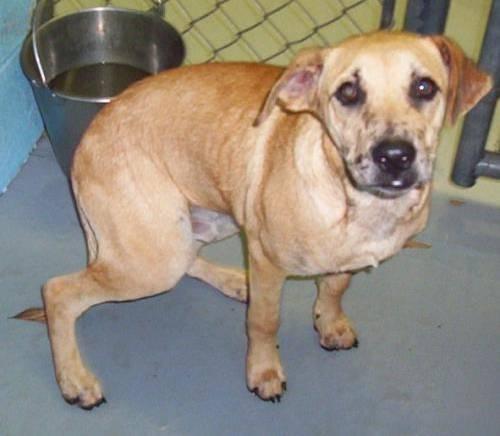
dog